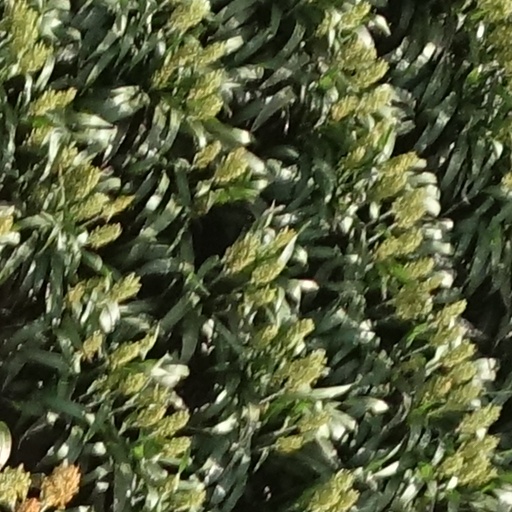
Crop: sorghum